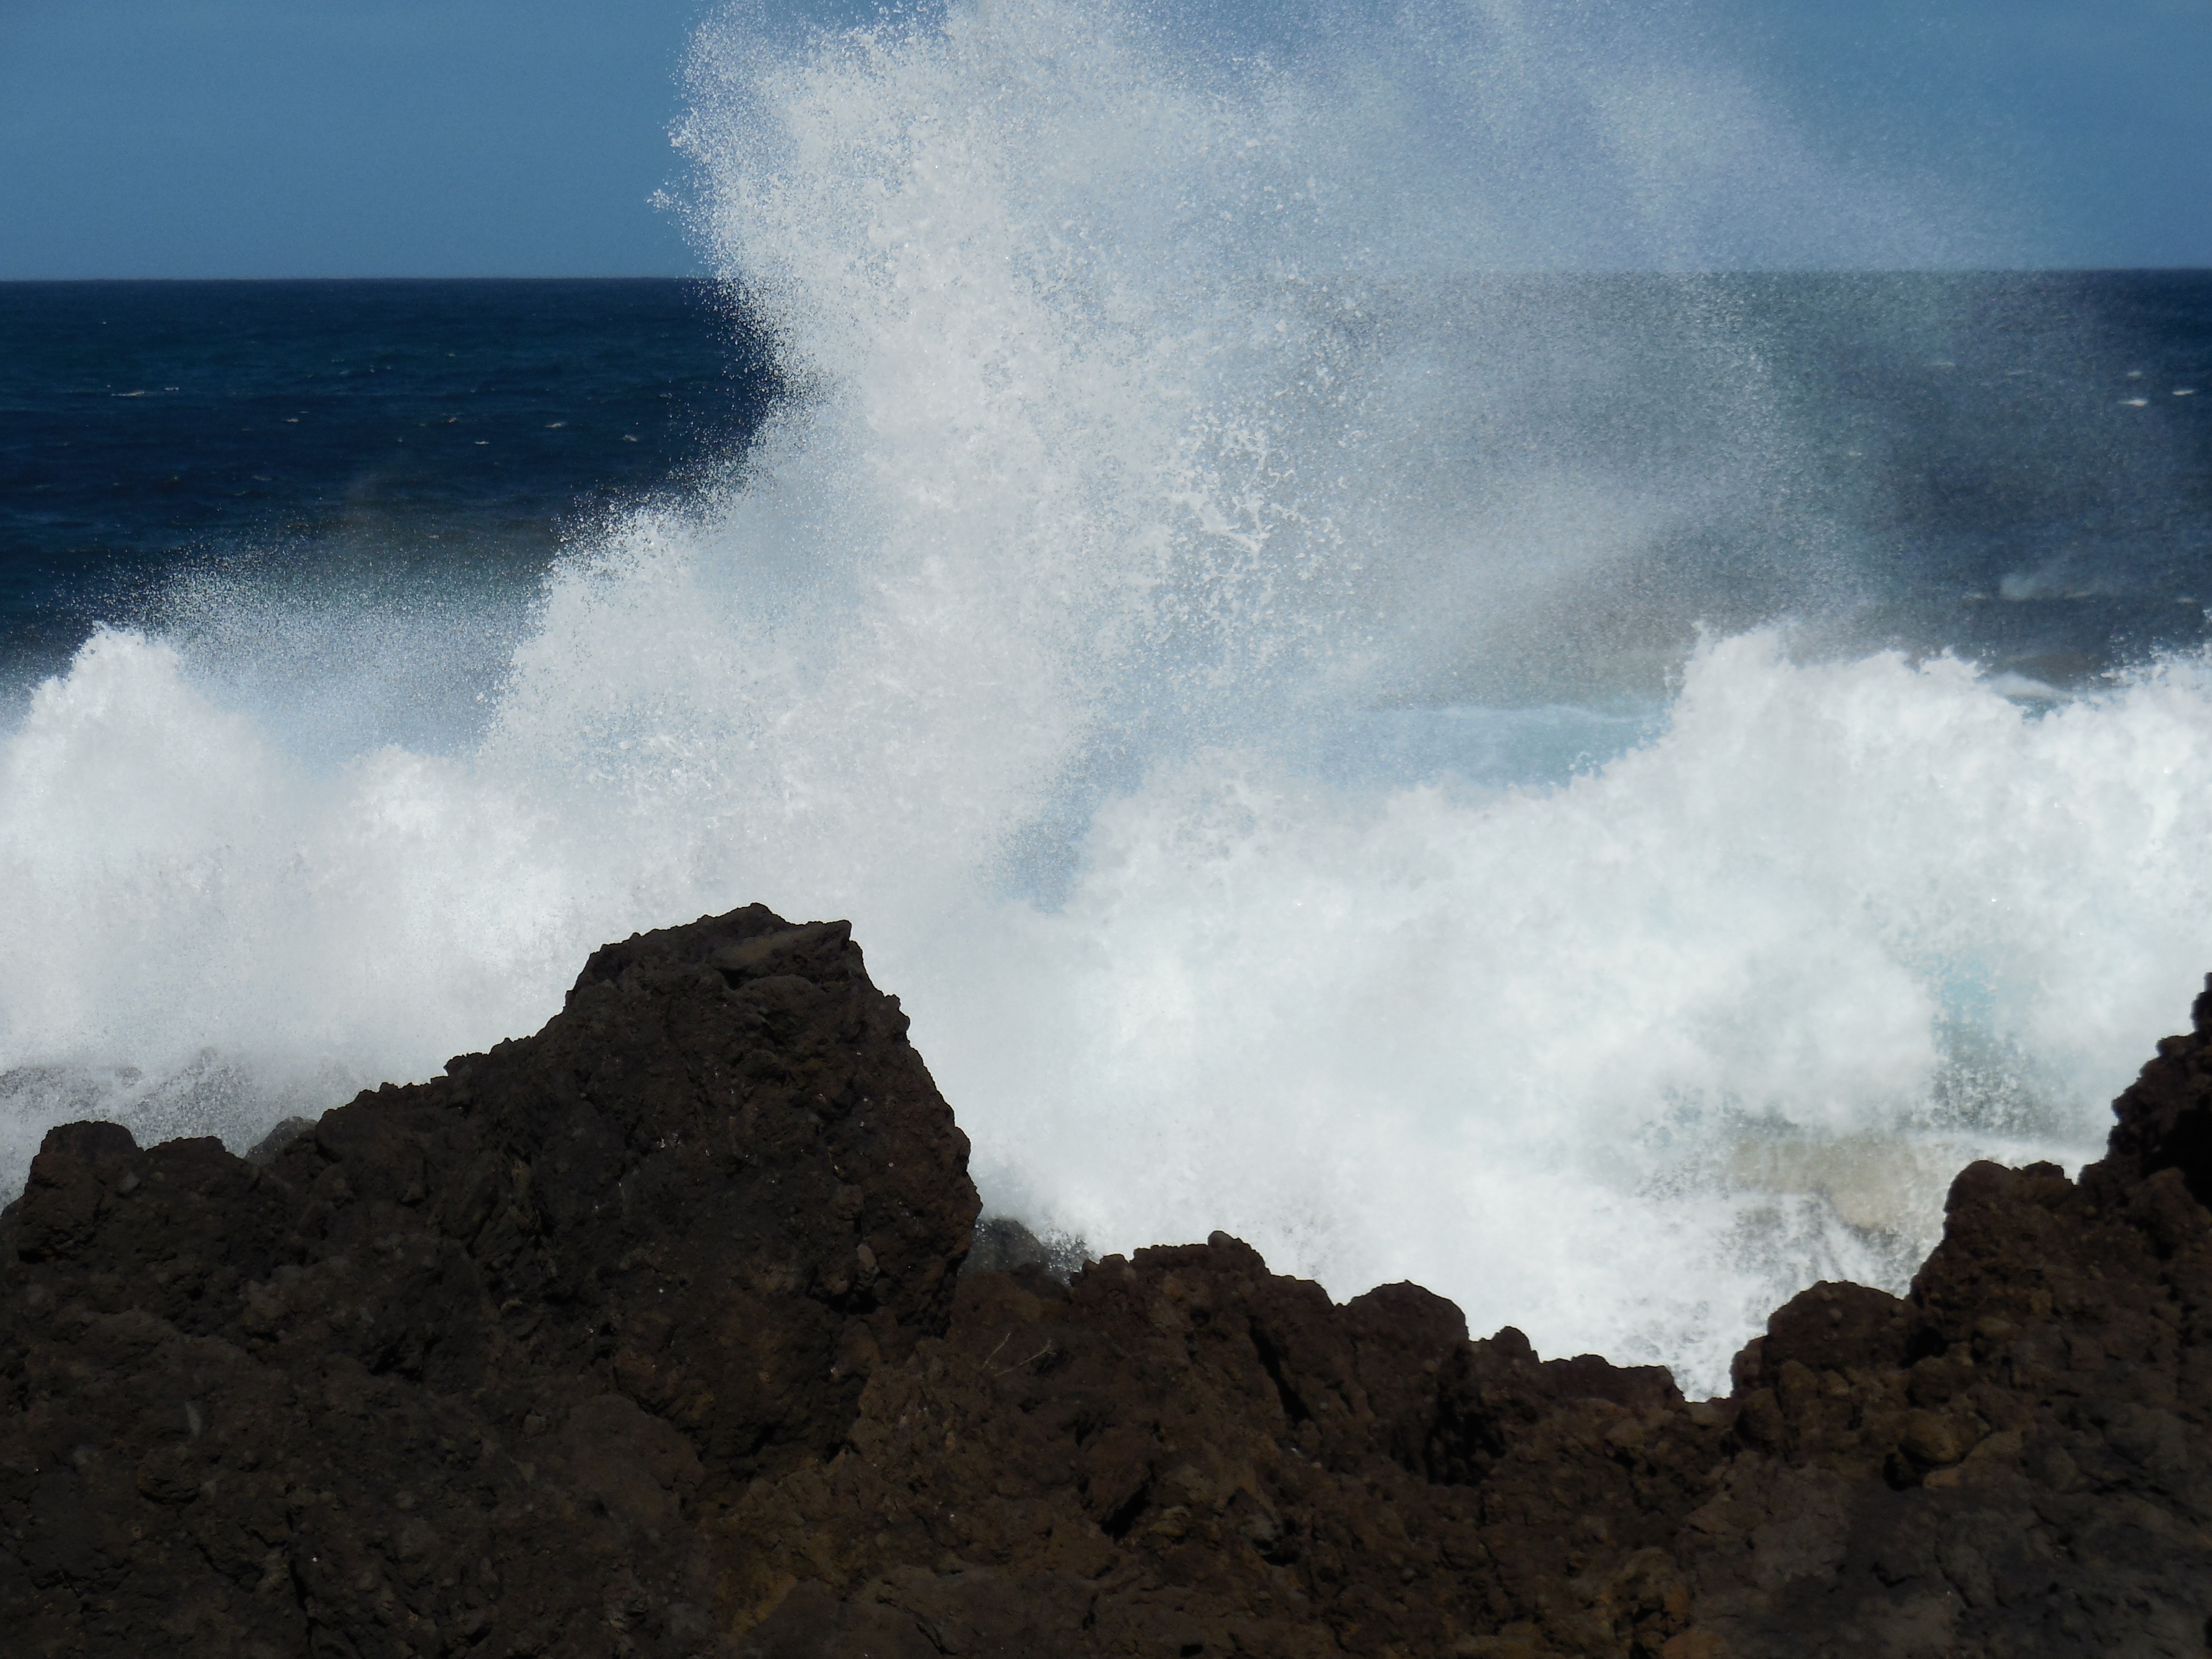
beach, sea, coast, water, rock, ocean, horizon, mountain, cloud, sky, shore, wave, cliff, surf, weather, blue, black, terrain, tenerife, rocky coast, cape, ocean surf, atmospheric phenomenon, geological phenomenon, wind wave